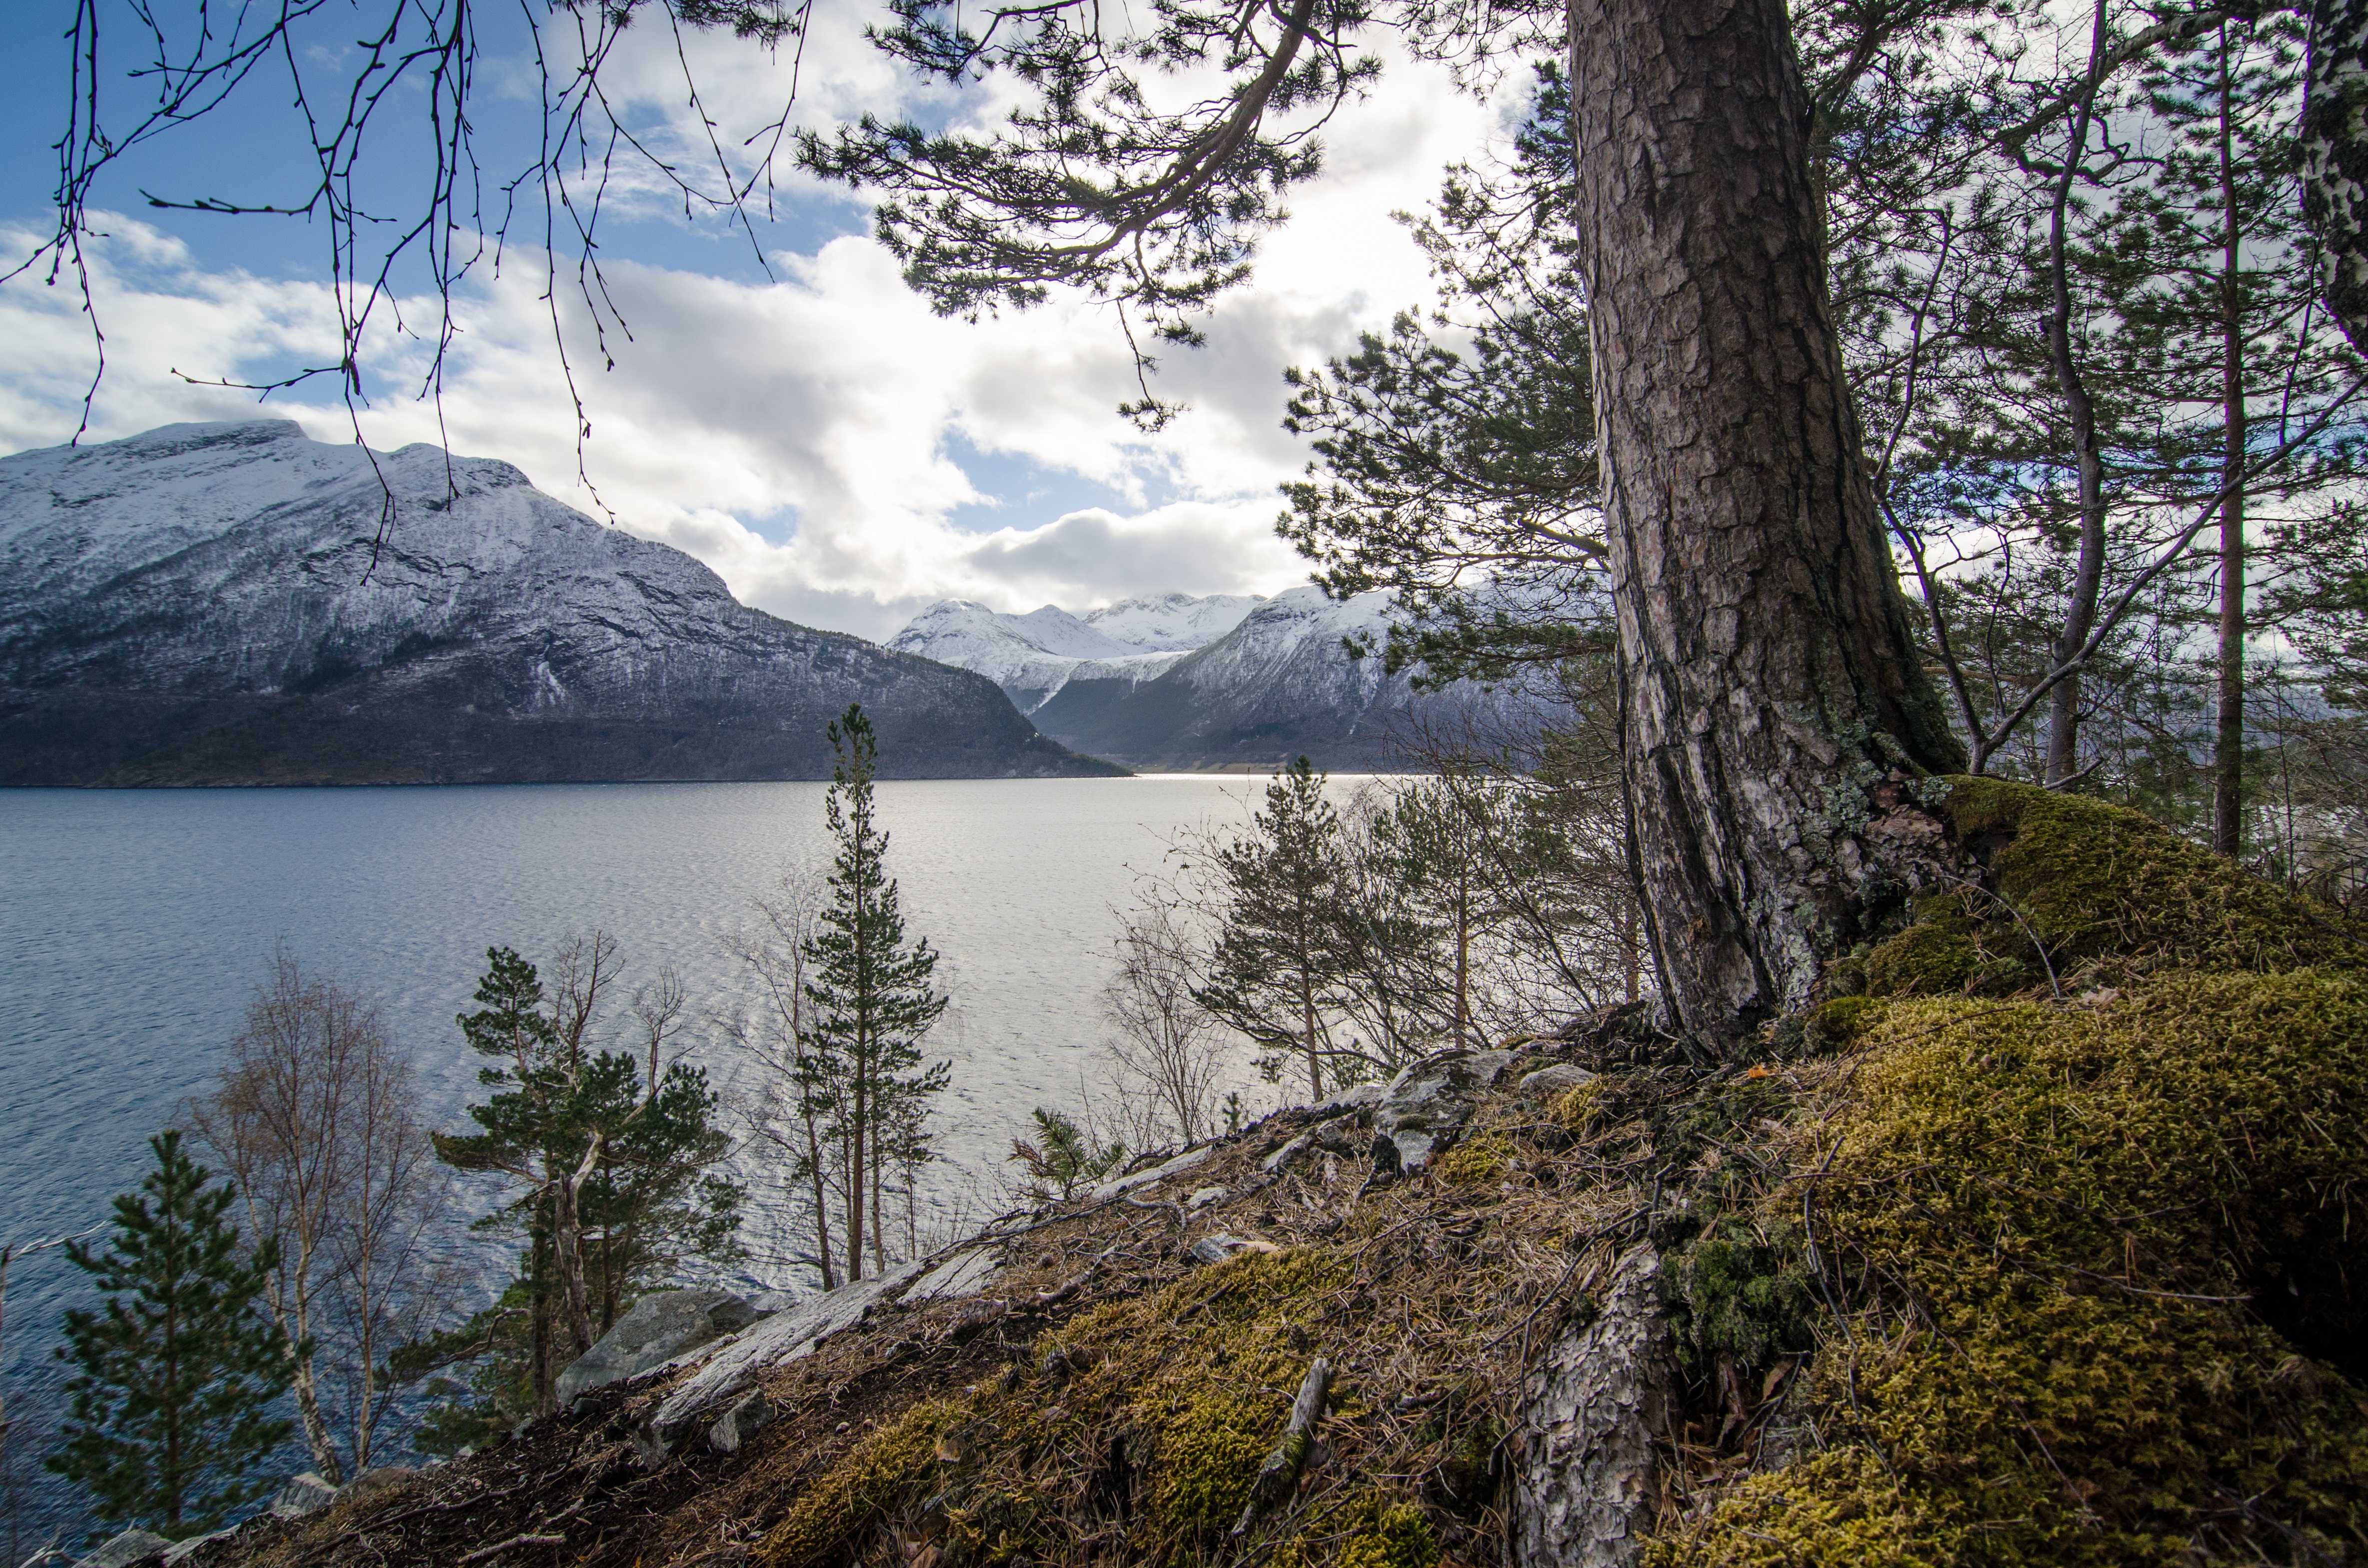
landscape, tree, nature, forest, rock, wilderness, mountain, snow, lake, view, mountain range, highland, ridge, loch, atmospheric phenomenon, mountainous landforms, turbot